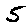
Label: 5